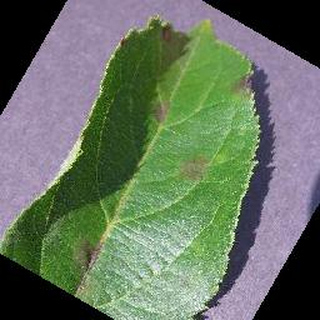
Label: apple_apple_scab